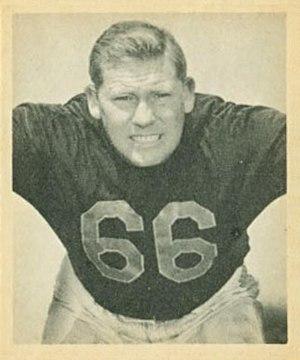
Clyde Douglas « Bulldog » Turner est un joueur et entraineur américain de football américain. Il a joué douze saisons avec les Bears de Chicago et a entrainé pendant une saison les Titans de New York.